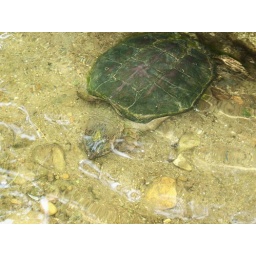
snapping turtle in the lake